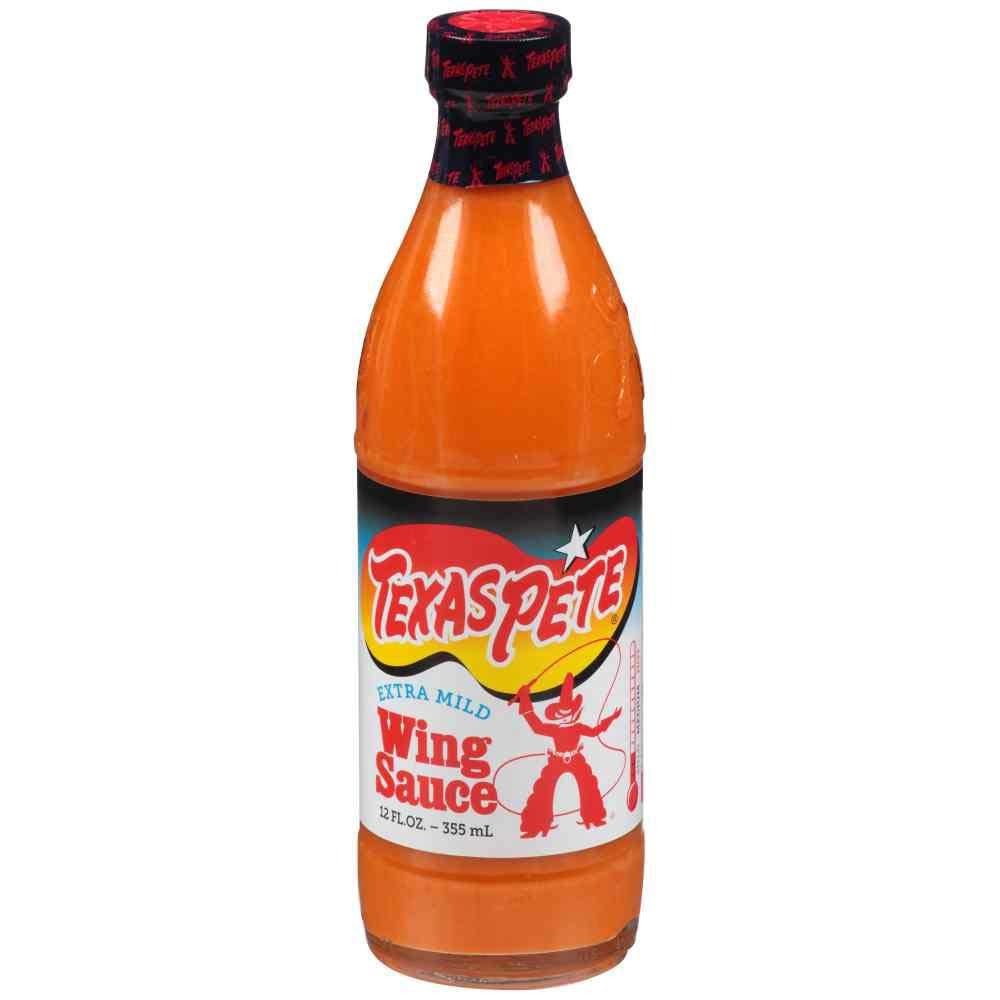
Item Name: Texas Pete Extra Mild Wing Sauce, Kosher, Gluten Free, 12 Fluid Ounce (Pack of 6)
Bullet Point: Texas Pete Extra Mild Wing Sauce, Kosher, Gluten Free, 12 Fluid Ounce (Pack of 6)
Value: 72.0
Unit: Fl Oz

Price: 75.26